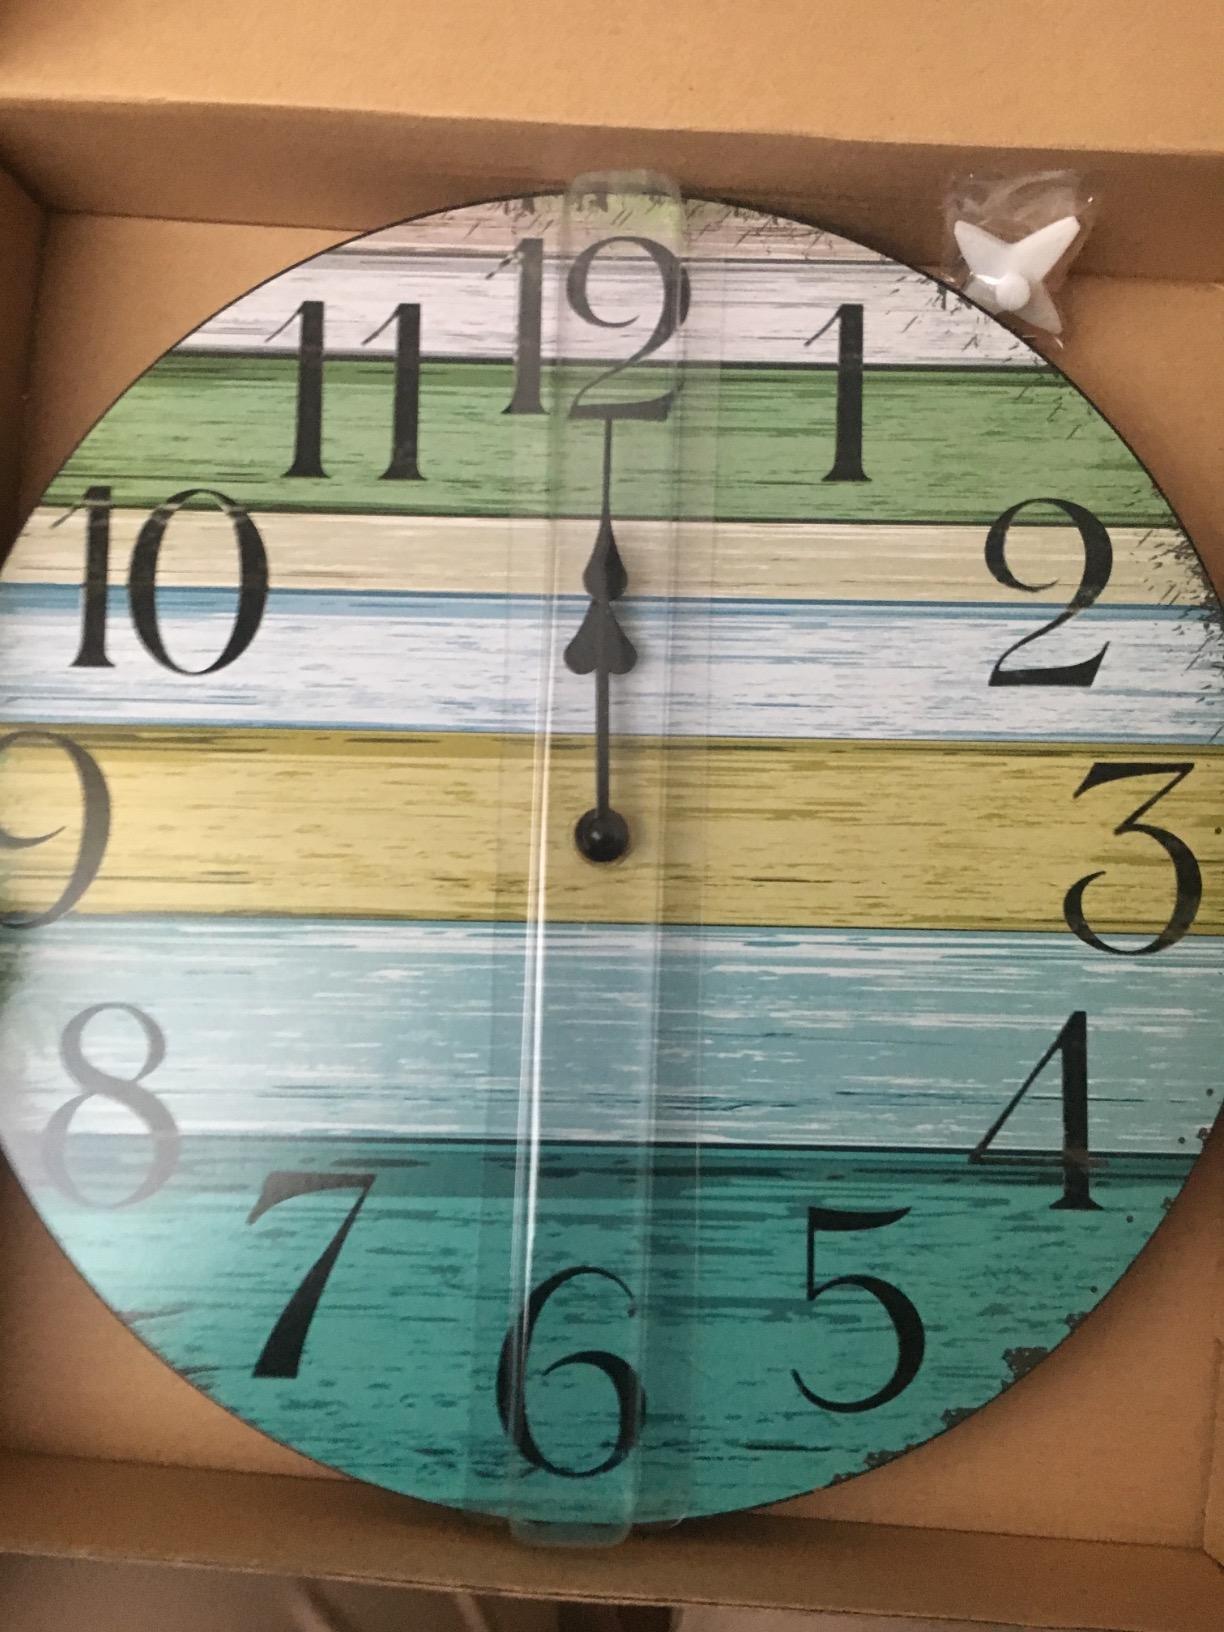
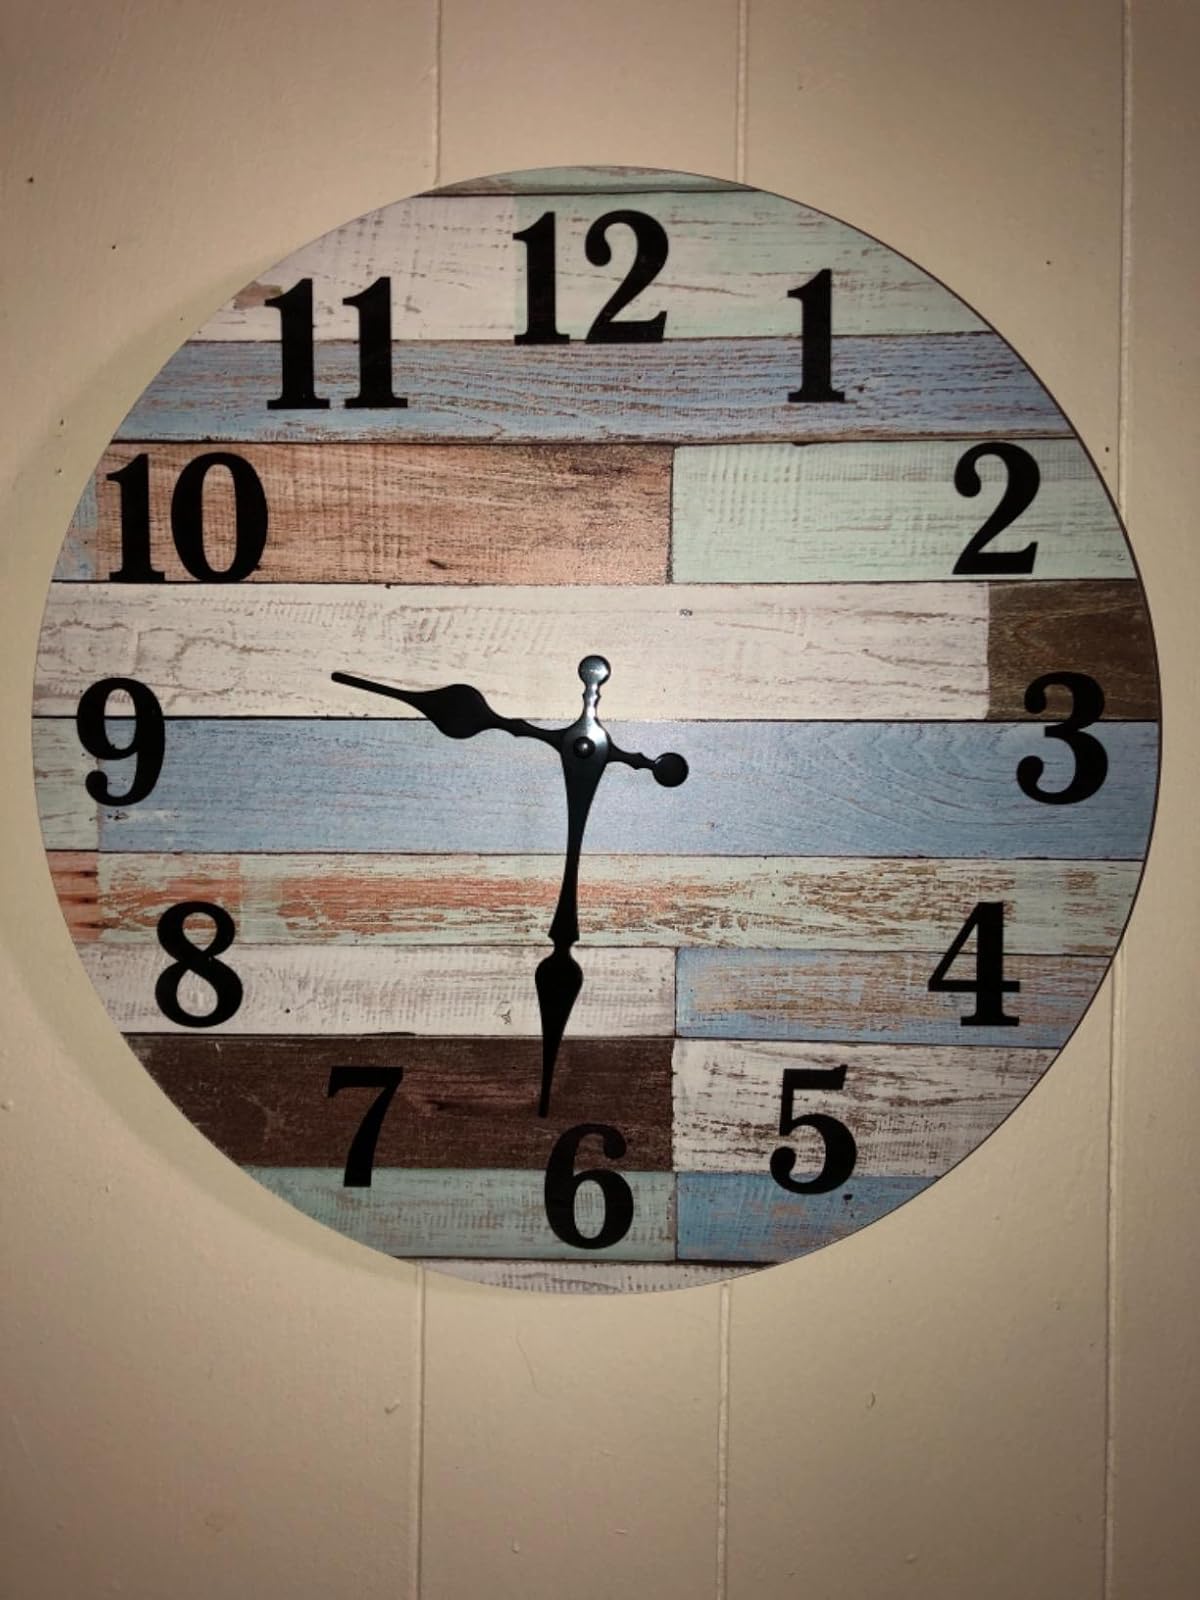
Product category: clock
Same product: no